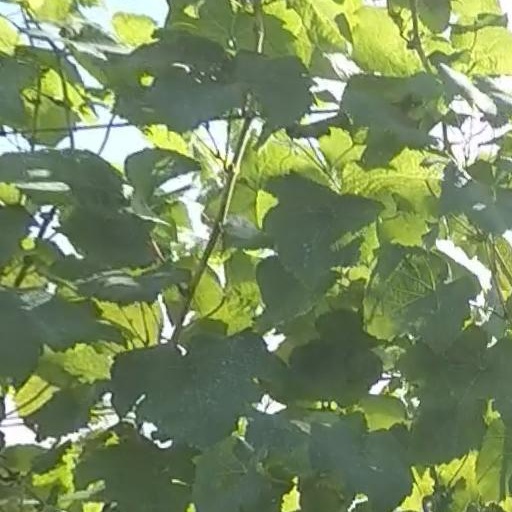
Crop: grape